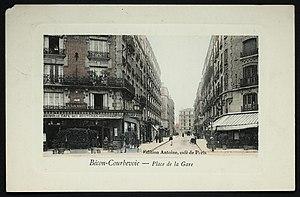
Courbevoie.Place Sarrail.Place de la Gare
La place Sarrail est un carrefour situé à Courbevoie.